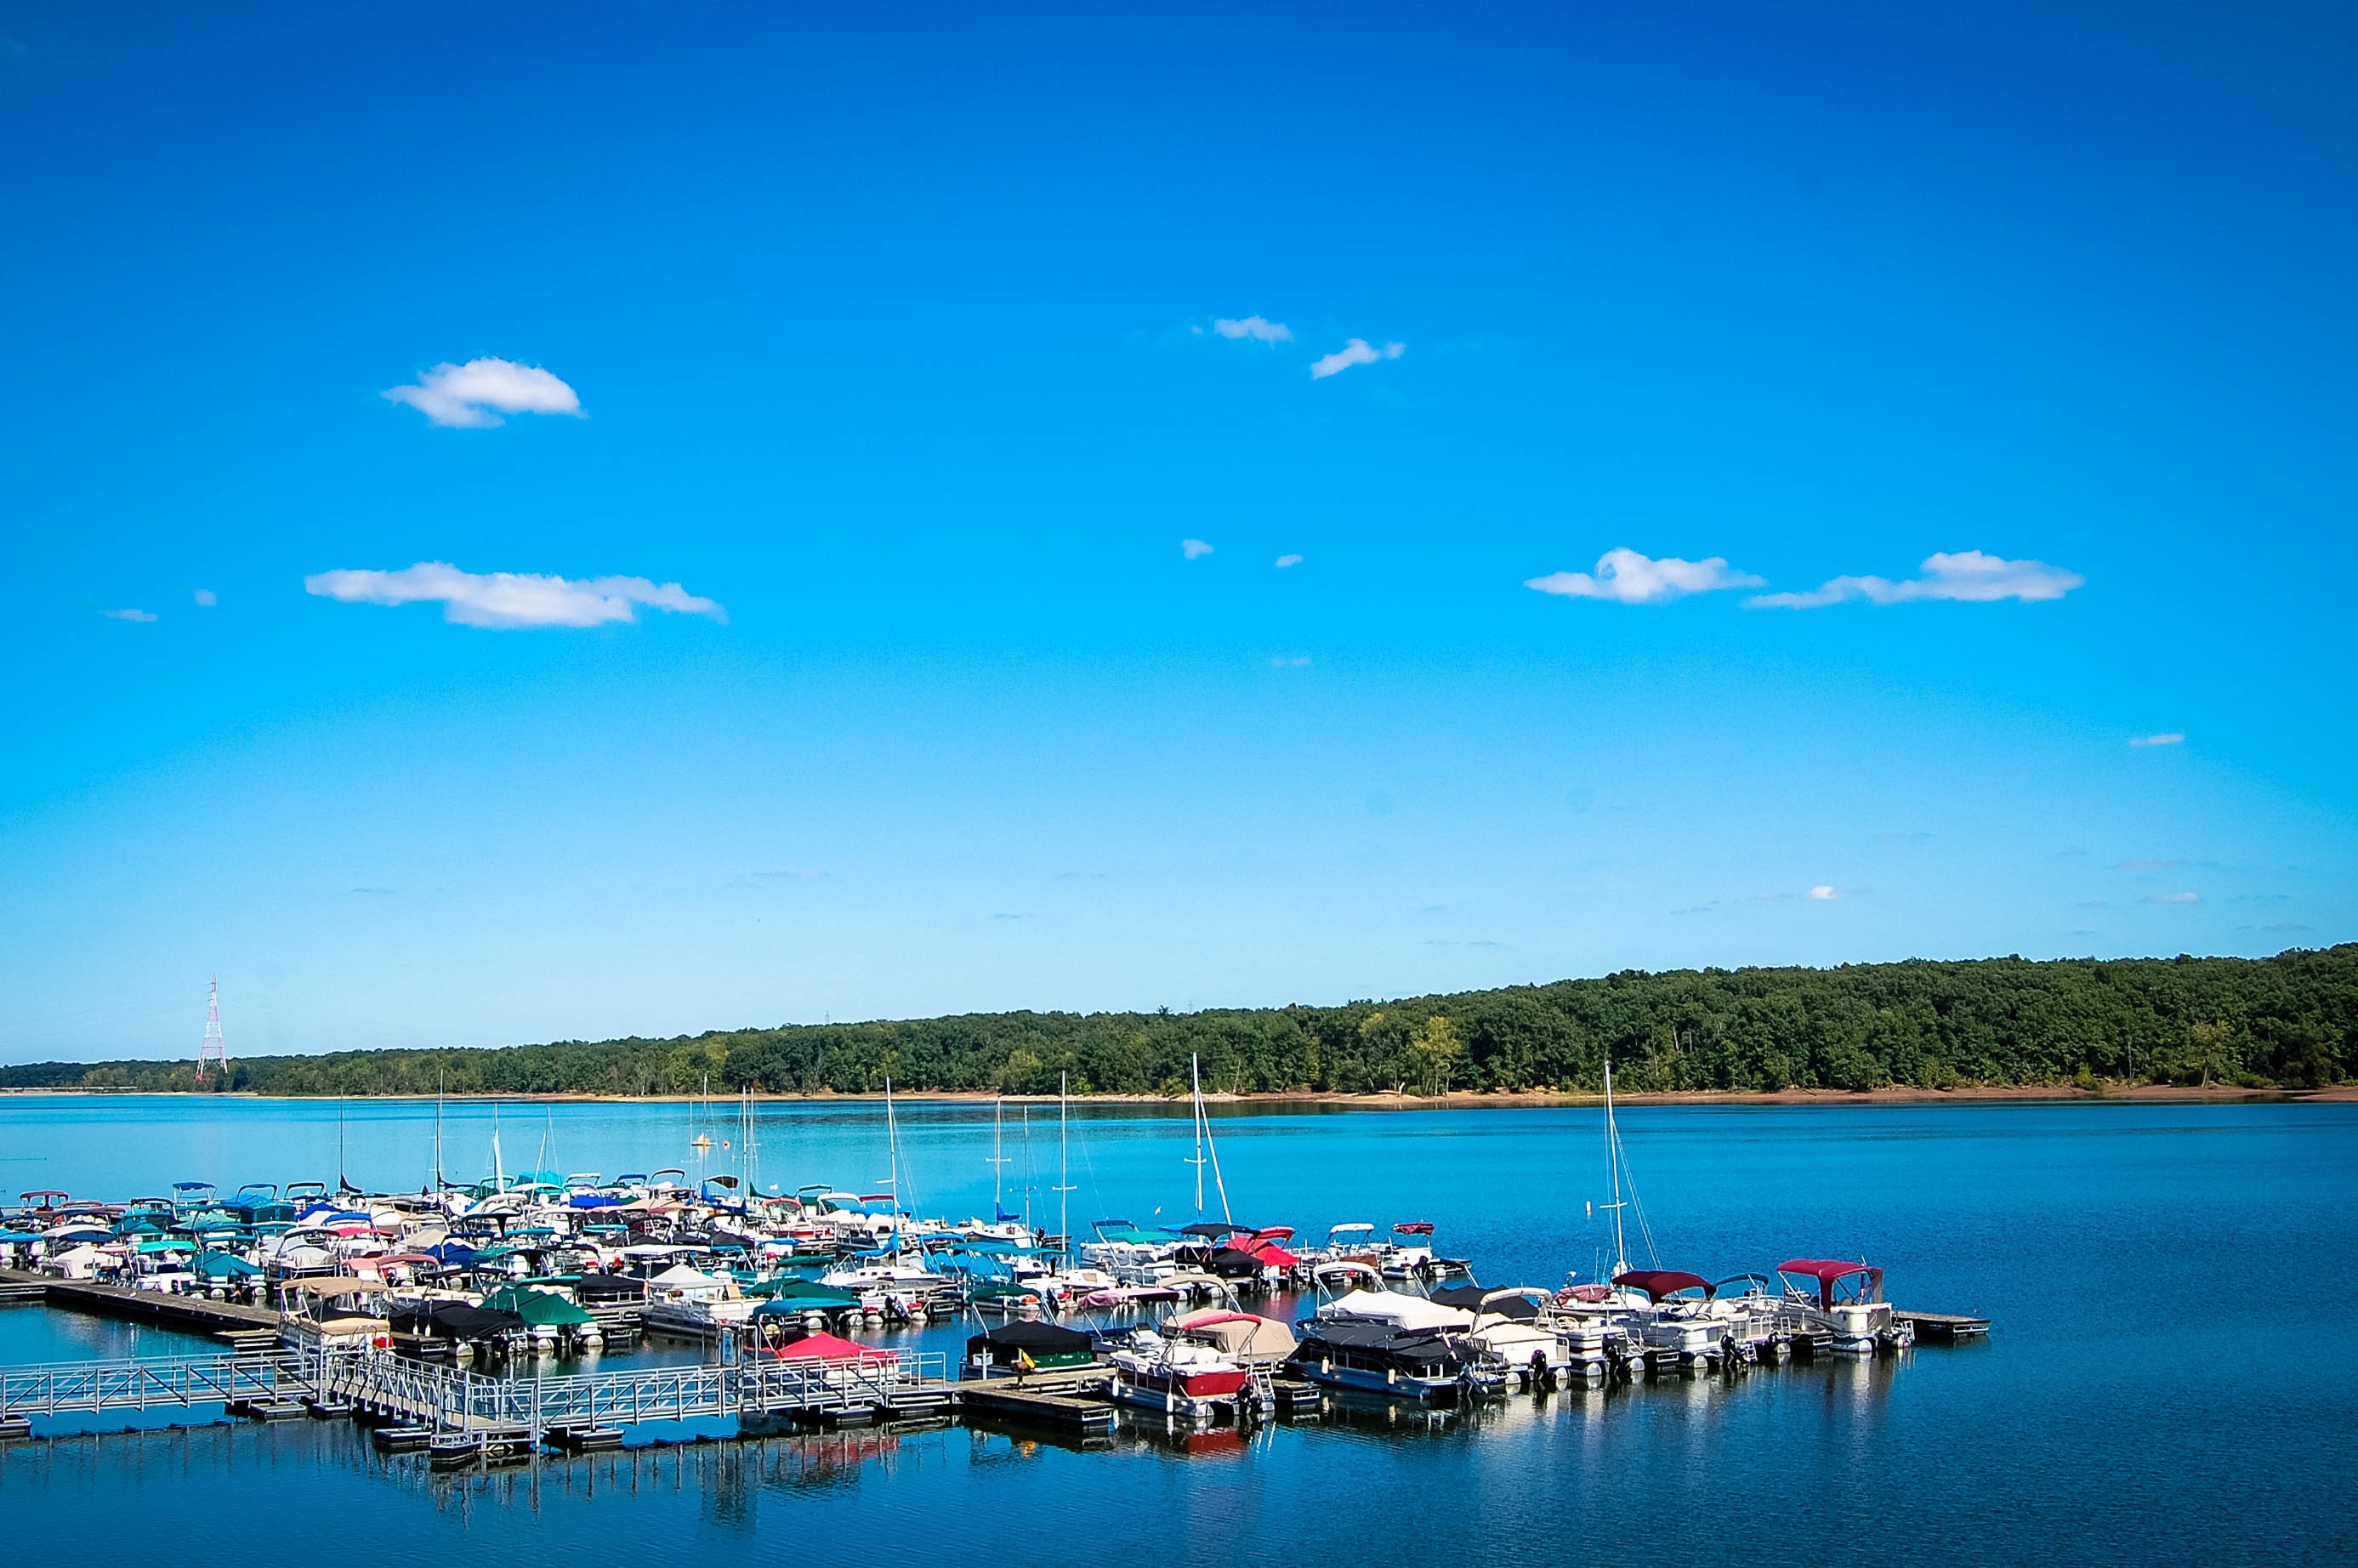
beach, sea, coast, ocean, horizon, sky, shore, lake, dusk, lagoon, bay, island, body of water, caribbean